Black College Football: BCFX: The Xperience

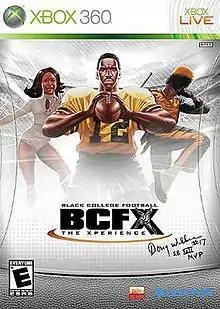
The cover of "The Doug Williams Edition" for the Xbox 360

Black College Football Experience (BCFx) is a sports video game centered on the culture of black college football. BCFx was created by Nerjyzed Entertainment, Inc., of Baton Rouge, LA. It features Historically Black Colleges & University (HBCU) football teams from three HBCU conferences including the SWAC, SIAC, and several schools within the MEAC as well as independent HBCUs. The game features nearly 40 teams, bands, interactive halftime shows, stadiums, play-by-play commentary, and ten Classic games such as the Turkey Day Classic, Bayou Classic, Florida Classic, Atlanta Football Classic and the Southern Heritage Classic. BCFx was originally released on Windows-based PC systems in November 23, 2007. An Xbox 360 version titled "The Doug Williams Edition" was released September 29. On November 15, 2021, it was announced that BCFx would be joining the Xbox One and Xbox Series S/X backwards compatibility list.